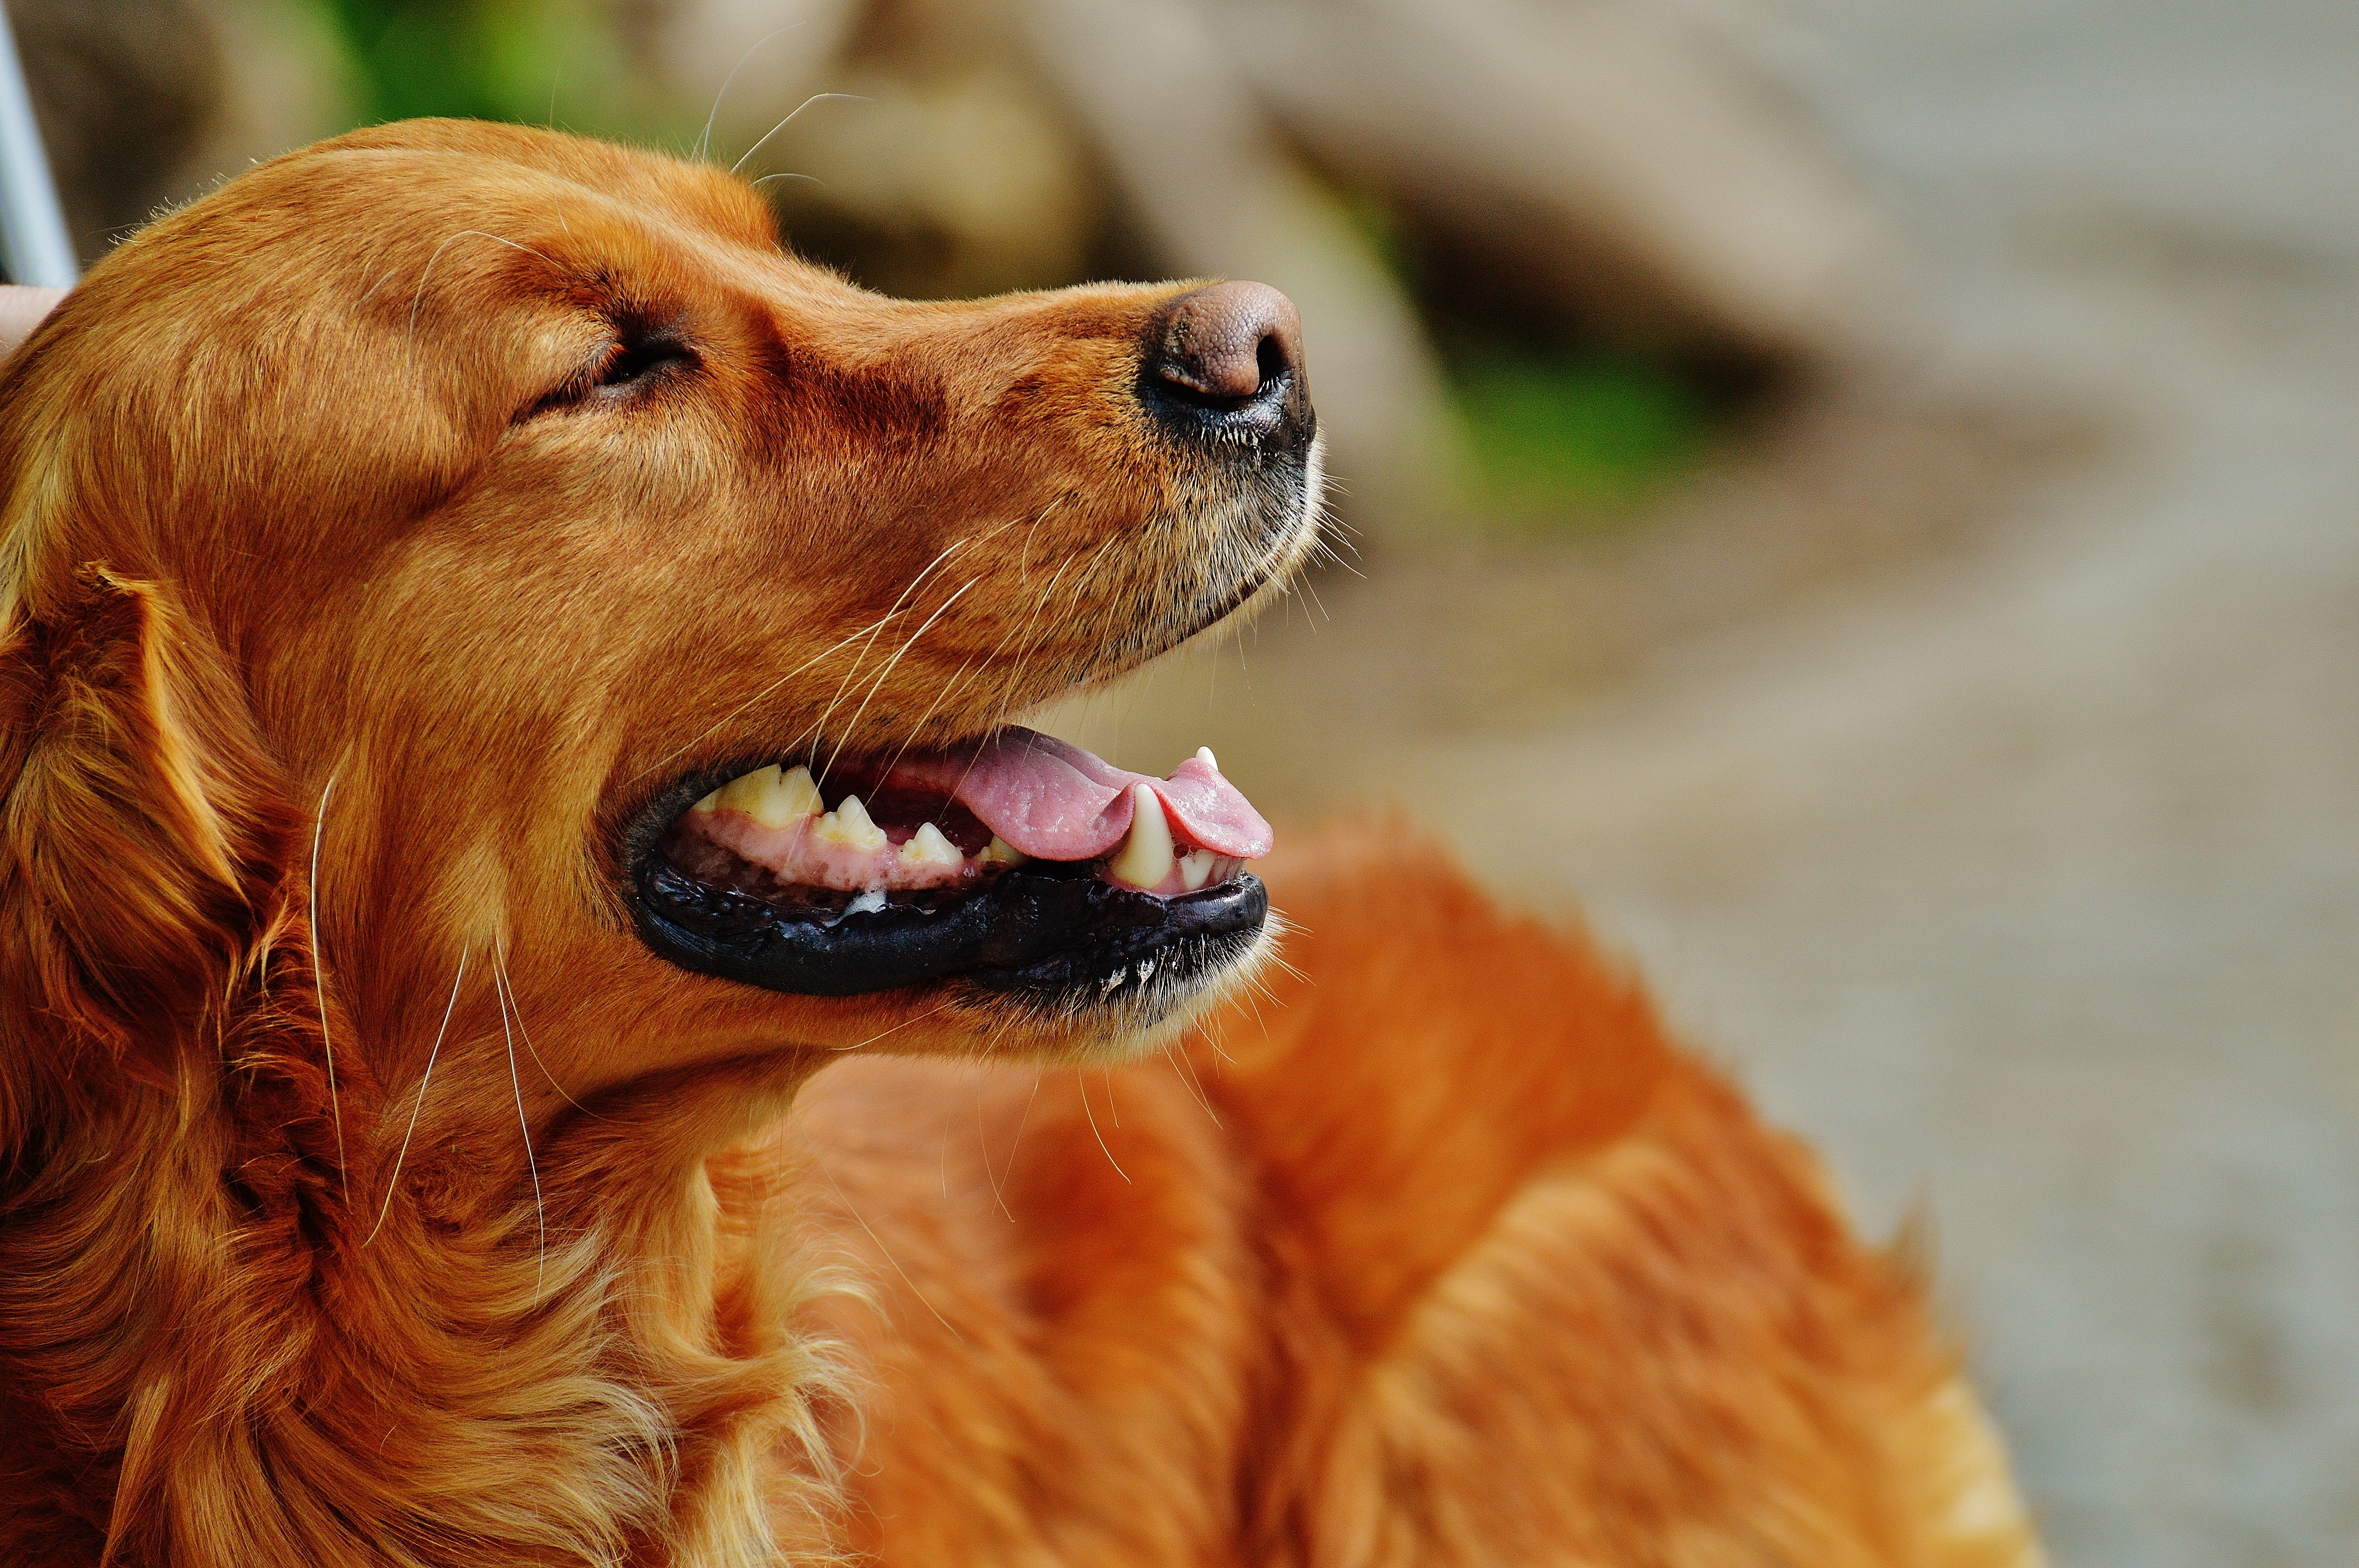
puppy, dog, animal, pet, fur, mammal, nose, golden retriever, vertebrate, good, retriever, dear, animal portrait, light brown, hundeportrait, big dog, setter, irish setter, dog like mammal, nova scotia duck tolling retriever